List of Finnish supercentenarians

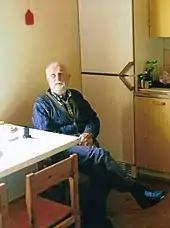
Aarne Arvonen (1897–2009), one of the oldest men ever documented, lived for 111 years and 150 days.

Aarne Armas Arvonen (4 August 1897 – 1 January 2009) lived for 111 years and 150 days. He became the last known living Finn to have been born in the 1800s, a time when Finland was still an autonomous part of the Russian Empire.